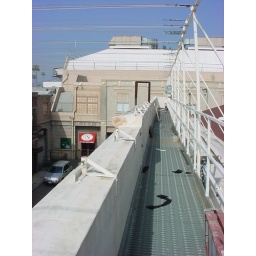
The roof line on top of the facade. The large building in the background is one of the CSI:NY stages.